Free France

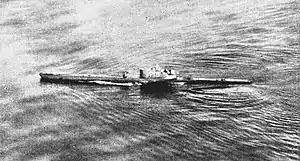
Submarine . With 22 ships sunk (12 of them German men-of-war) on 22 operational patrols, she achieved the highest kill number of the FNFL.

A monument on Lyle Hill in Greenock, in the shape of the Cross of Lorraine combined with an anchor, was raised by subscription as a memorial to the Free French naval vessels which sailed from the Firth of Clyde to take part in the Battle of the Atlantic. It has plaques commemorating the loss of the Flower-class corvettes "Alyssa" and "Mimosa", and of the submarine . Locally, it is also associated with the memory of the loss of the destroyer which blew up at the Tail of the Bank.